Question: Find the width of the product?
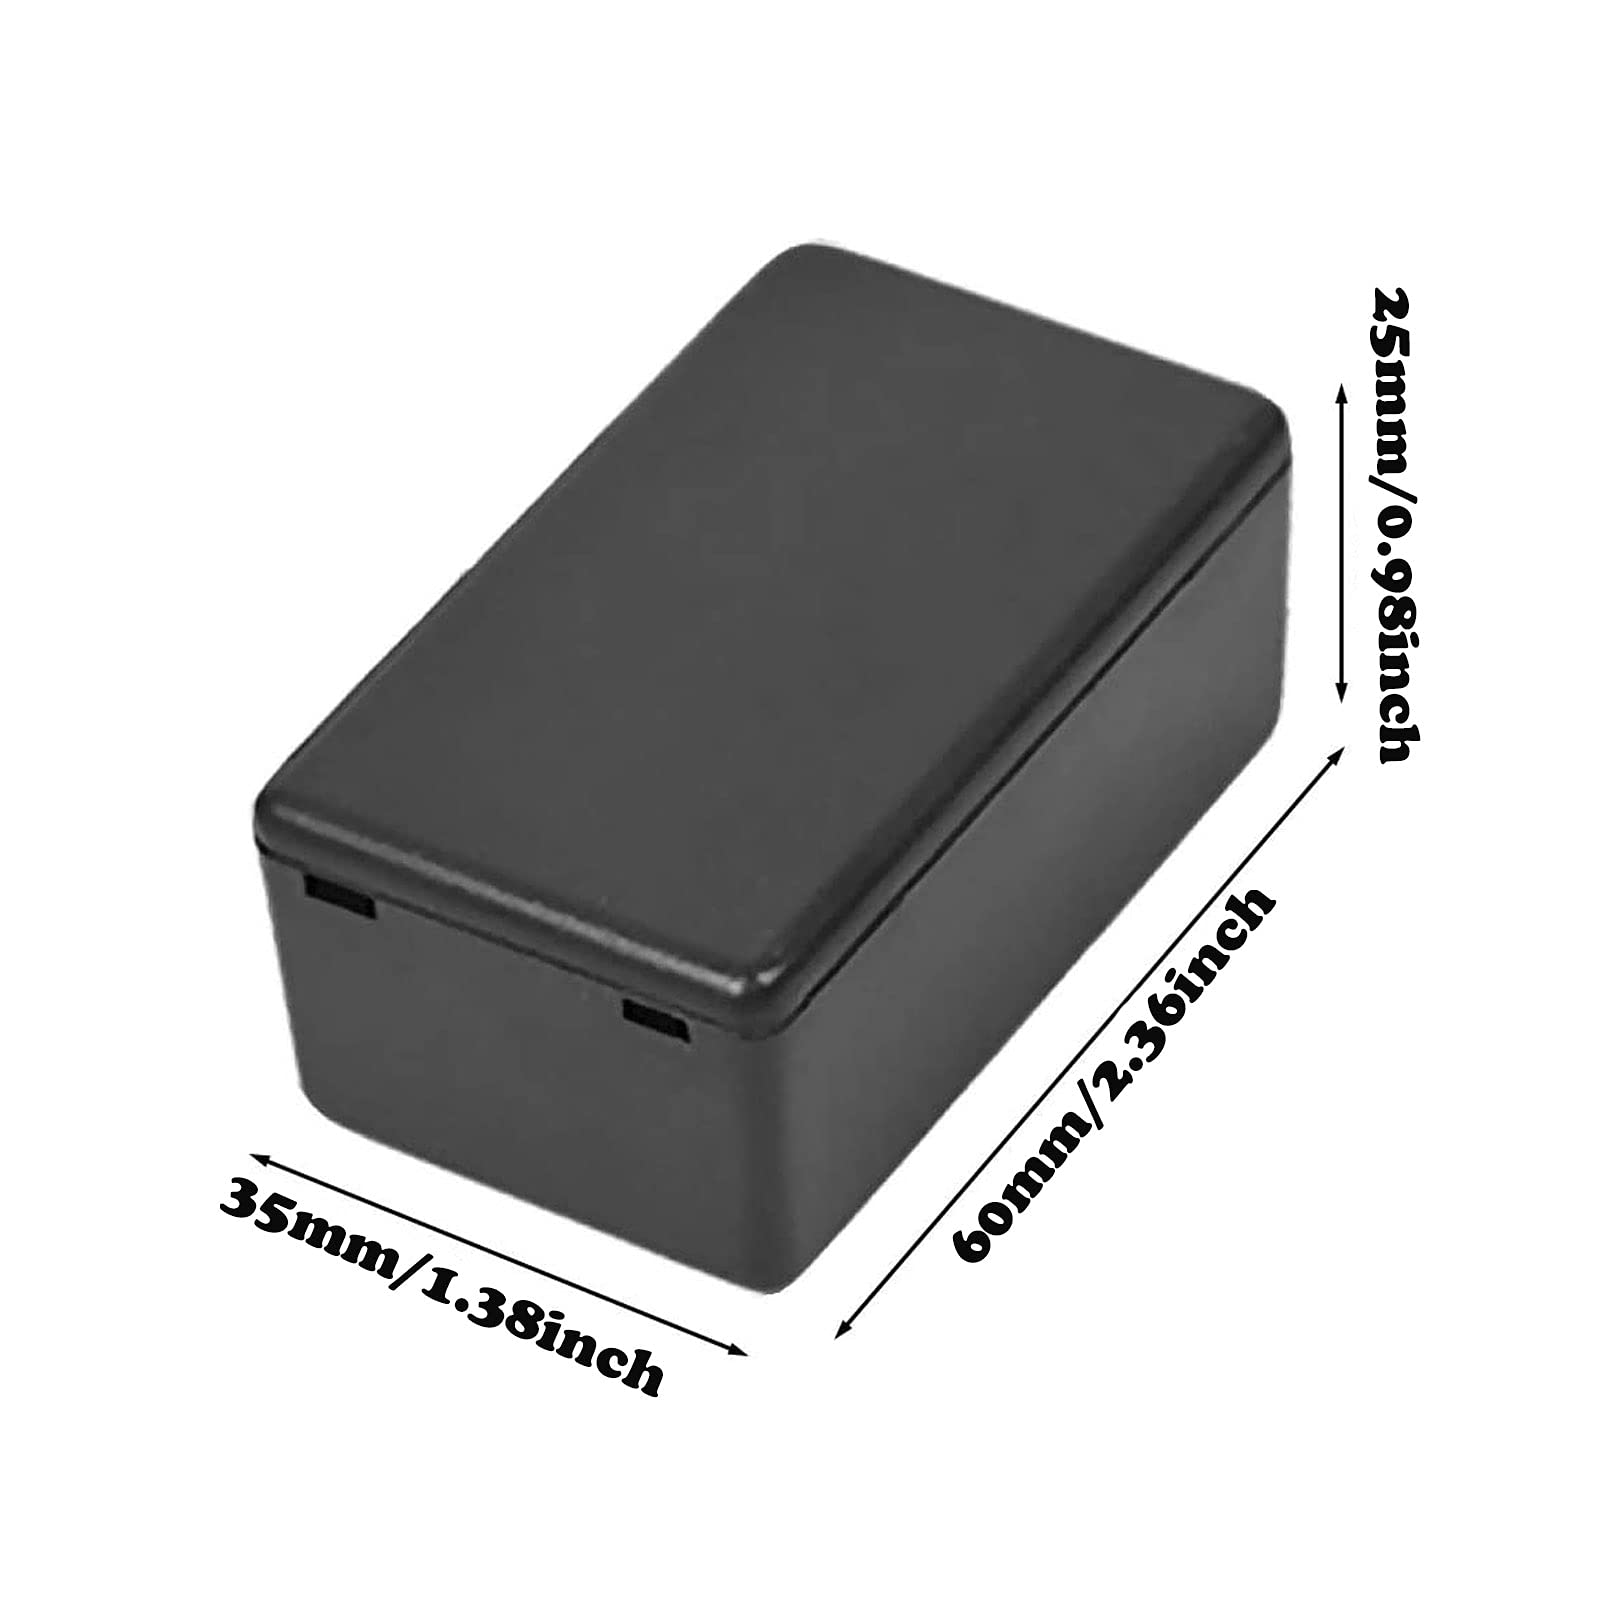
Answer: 60.0 millimetre